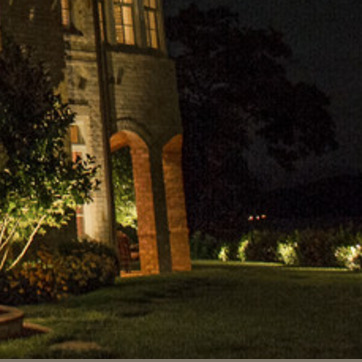
Material: brick